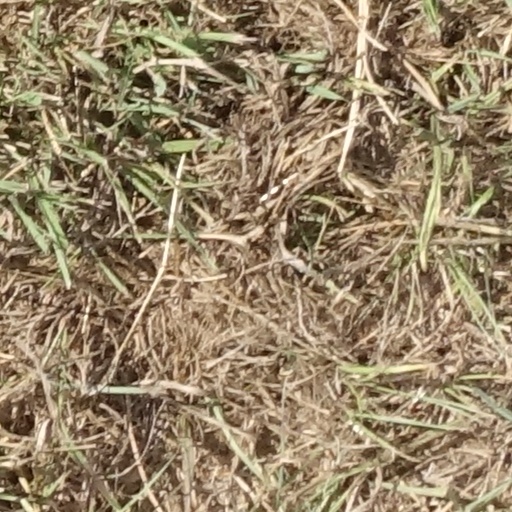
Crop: sorghum